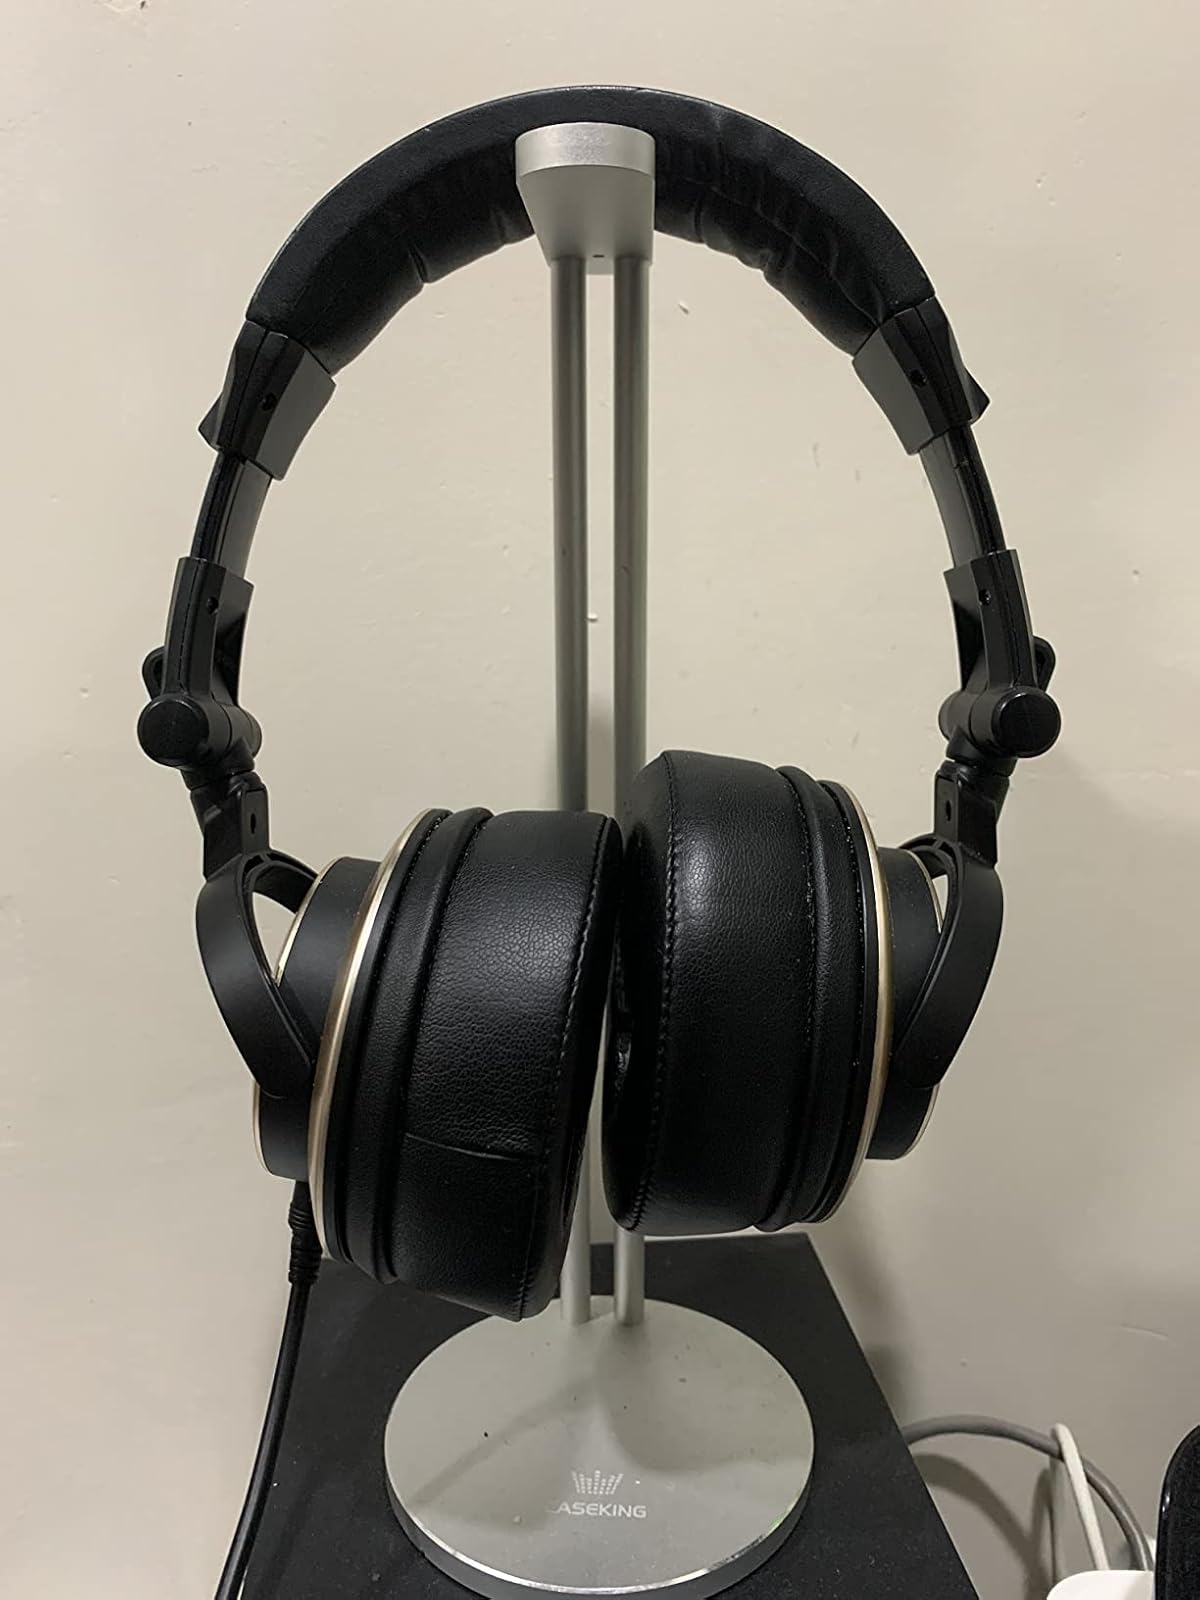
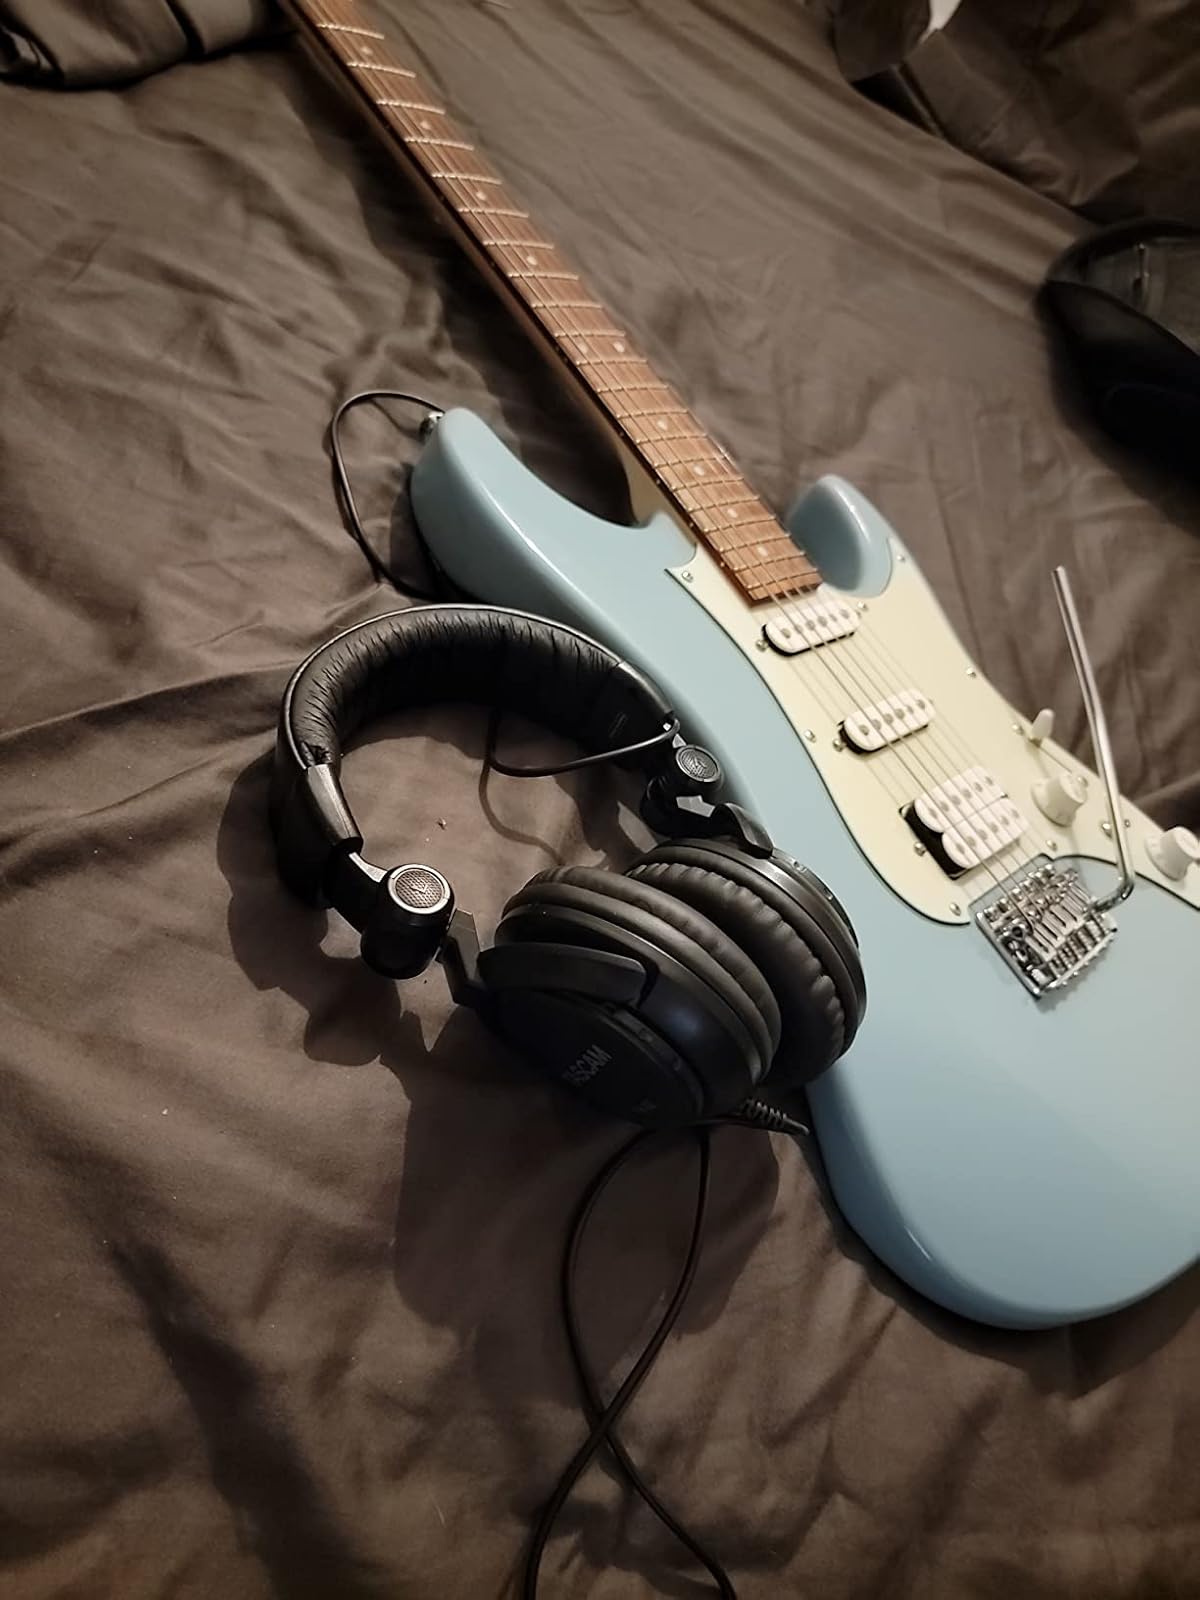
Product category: headphones
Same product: no